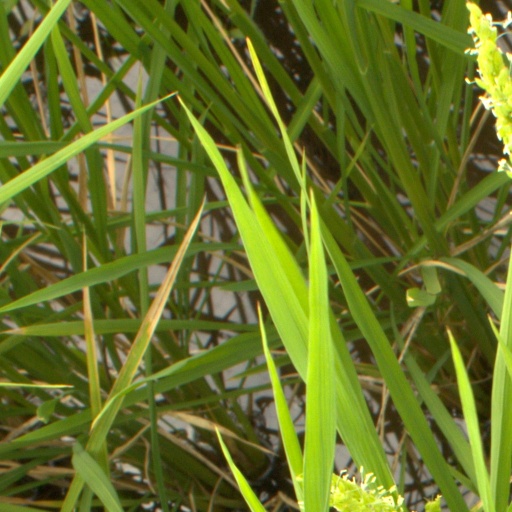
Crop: rice